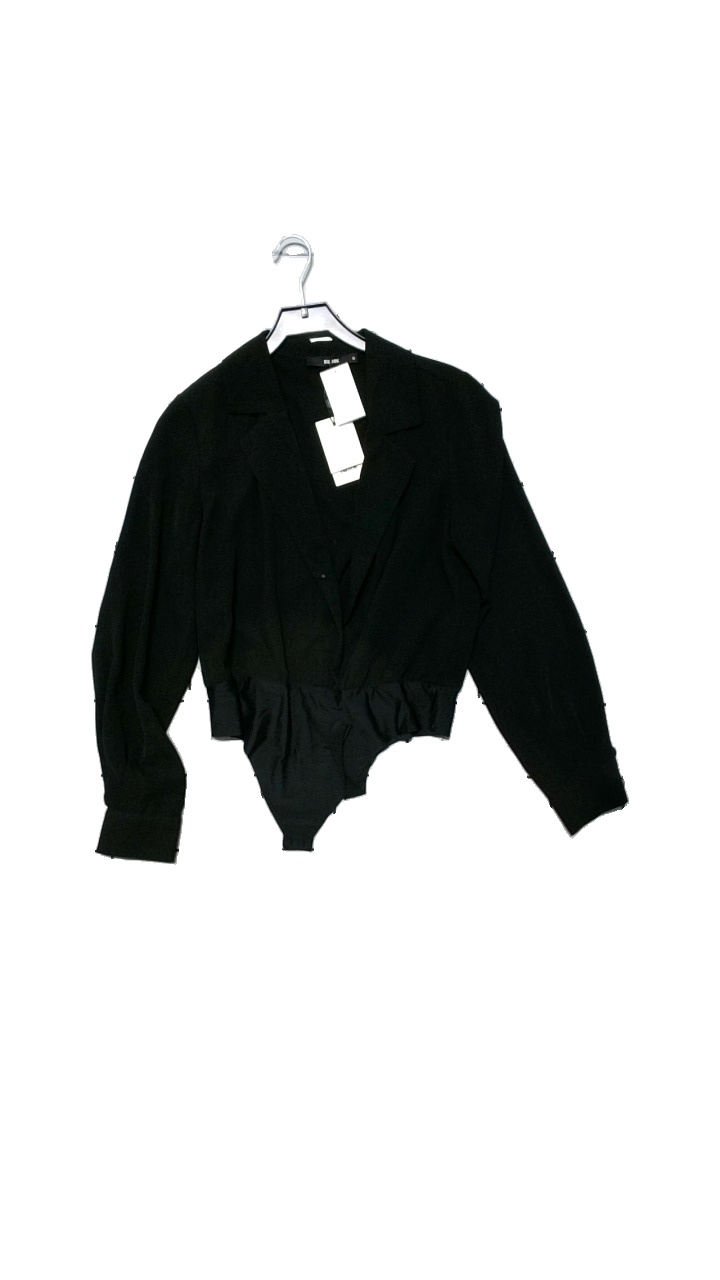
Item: Blouse (Ladies)
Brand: Bikbok
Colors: Black
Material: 100% POLYESTER
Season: All
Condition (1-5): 5
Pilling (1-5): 5
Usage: Reuse
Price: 50-100